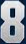
Number: 8